John Reeve (potter)

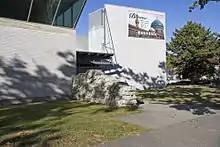
Morris and Helen Belkin Art Gallery

From 1974, he worked and travelled across Canada and the United States. He became well known as a teacher through University courses, his workshops and as a visiting artist. About his approach, he wrote: "I'm not really interested in committing novelties on the world, but only making objects that have some hidden magic to them, which are good objects to use and therefore might make it better to drink coffee." This aim of making good objects for everyday use has been said to reflect the influence of Zen on his work, through his apprenticeship to Leach, and appreciation of the writings of Jack Kerouac and the philosopher D. T. Suzuki.